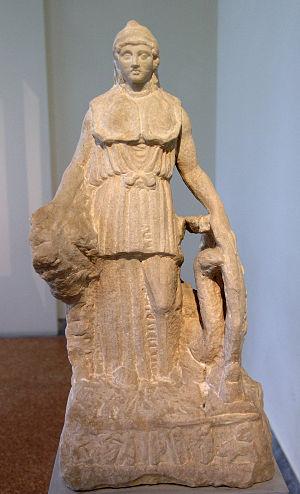
Statuette d'Athéna en marbre pentélique, trouvée à Athènes près de la Pnyx, dite aussi ""Athéna Lenormant"". C'est une copie de l'Athéna Parthénos de Phidias, inachevée, mais qui présente deux motifs présents sur l'original
La statue d’Athéna Parthénos est une sculpture monumentale chryséléphantine de la déesse grecque Athéna. Attribuée à Phidias, elle était une offrande de la cité d'Athènes à sa déesse tutélaire. Une salle du Parthénon, sur l'acropole d'Athènes, fut conçue exclusivement dans le but de l'accueillir.